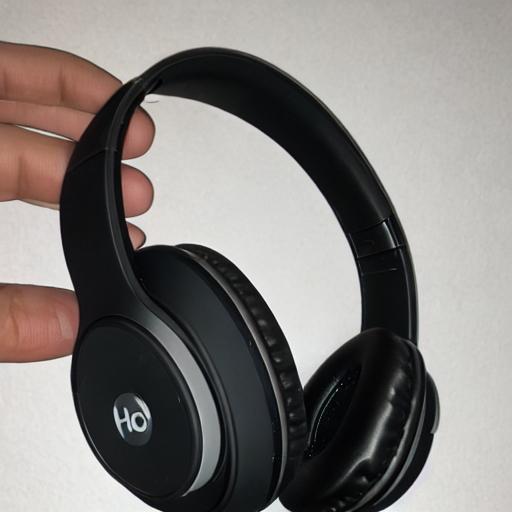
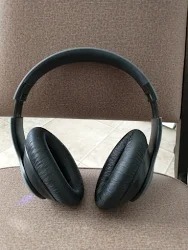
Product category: headphones
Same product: no